Walter Browne Woodson

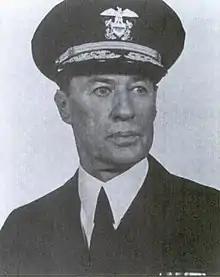
Rear Admiral Walter Browne Woodson, USN, Judge Advocate General of the Navy

Rear Admiral Walter Browne Woodson, U.S. Navy (Ret.) (1881-1948), was Judge Advocate General of the Navy under President Franklin Delano Roosevelt, serving from 1938 to 1943.